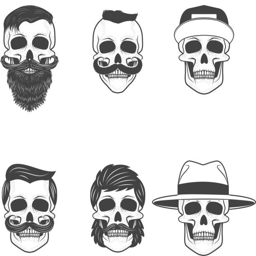
set of the skulls with hairstyle and hats .